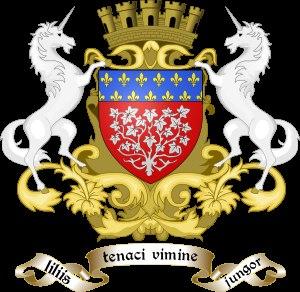
La licorne est une figure héraldique imaginaire féminine qui, selon la tradition, ressemble au cheval, a des sabots fourchus de cervidé, une barbiche sous la gueule et parfois une queue de lion. On la trouve surtout dans les ornements extérieurs de l'écu.
La licorne, parfois nommée unicorne, est une créature légendaire à corne unique. Son origine, controversée, résulte de multiples influences, en particulier de descriptions d'animaux tels que le rhinocéros et l'antilope, issues de récits d'explorateurs. Les premières représentations attestées d'animaux unicornes remontent à la civilisation de l'Indus. Le récit sanskrit d'Ekashringa et les routes commerciales pourraient avoir joué un rôle dans leur diffusion vers le Proche-Orient.